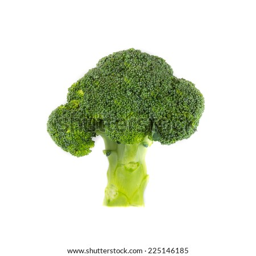
biological variety on the white background